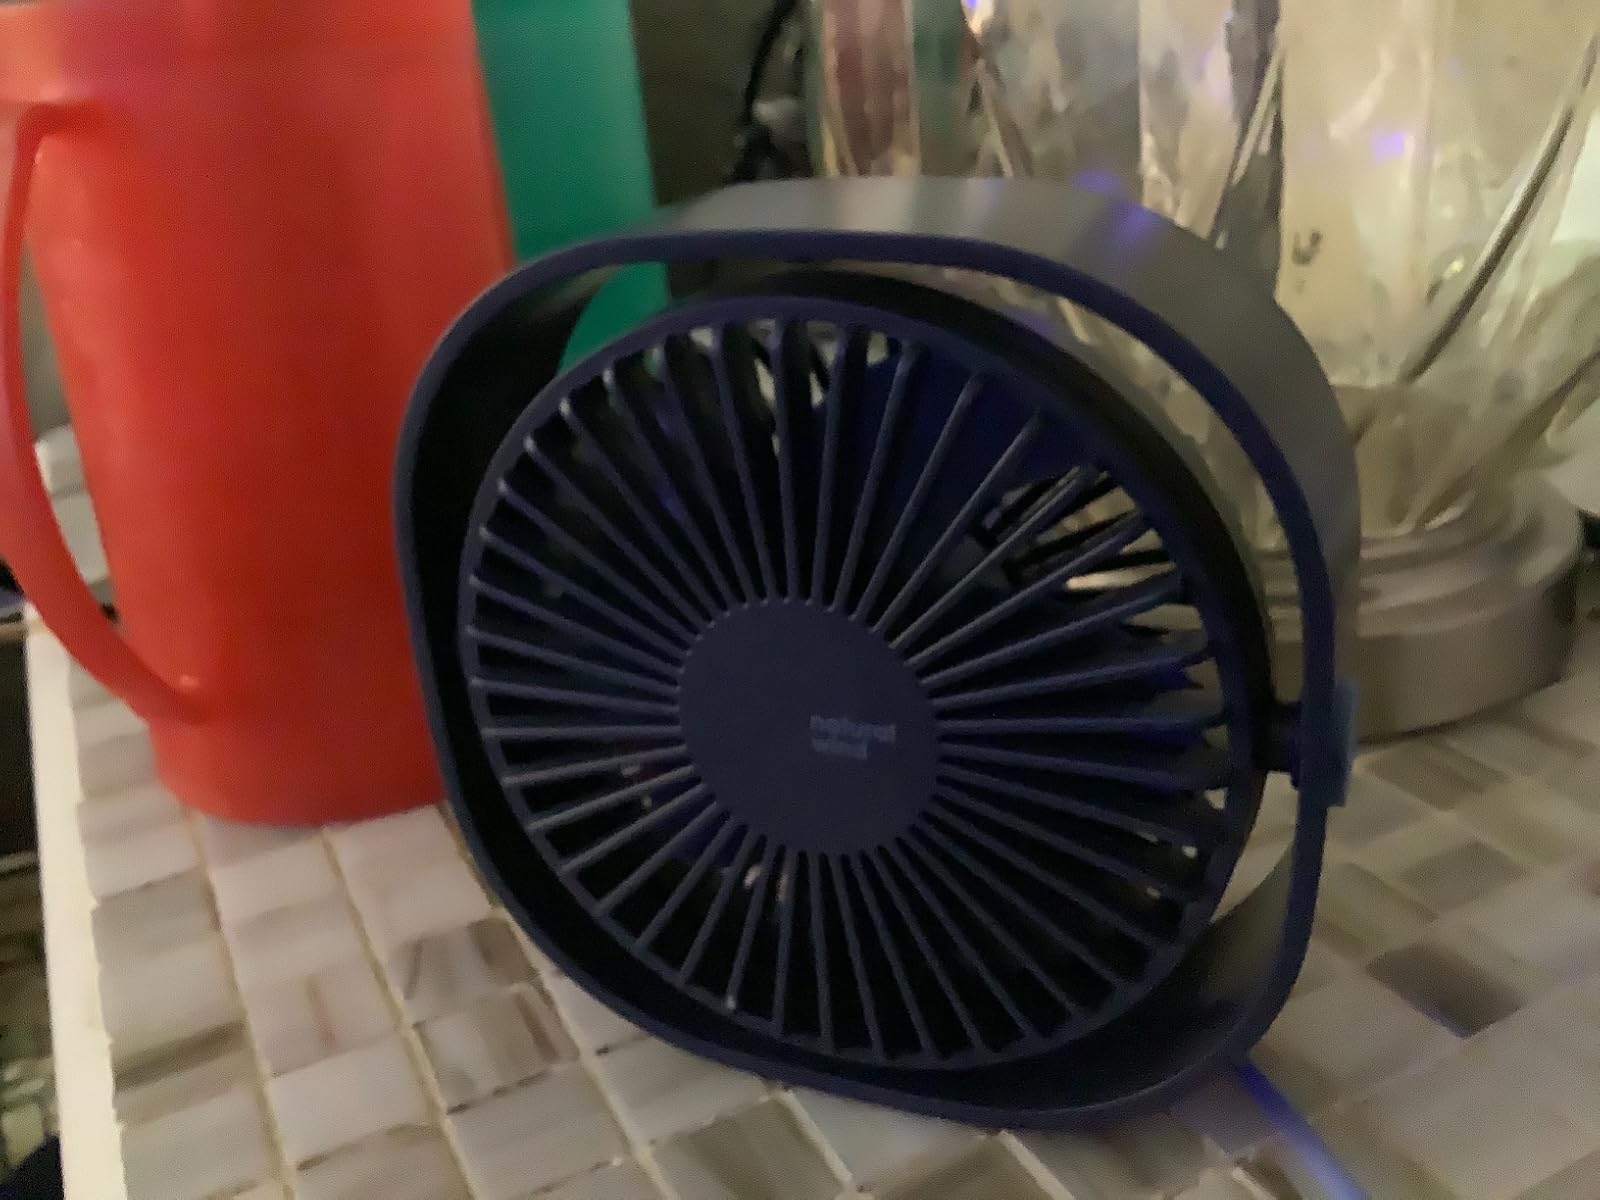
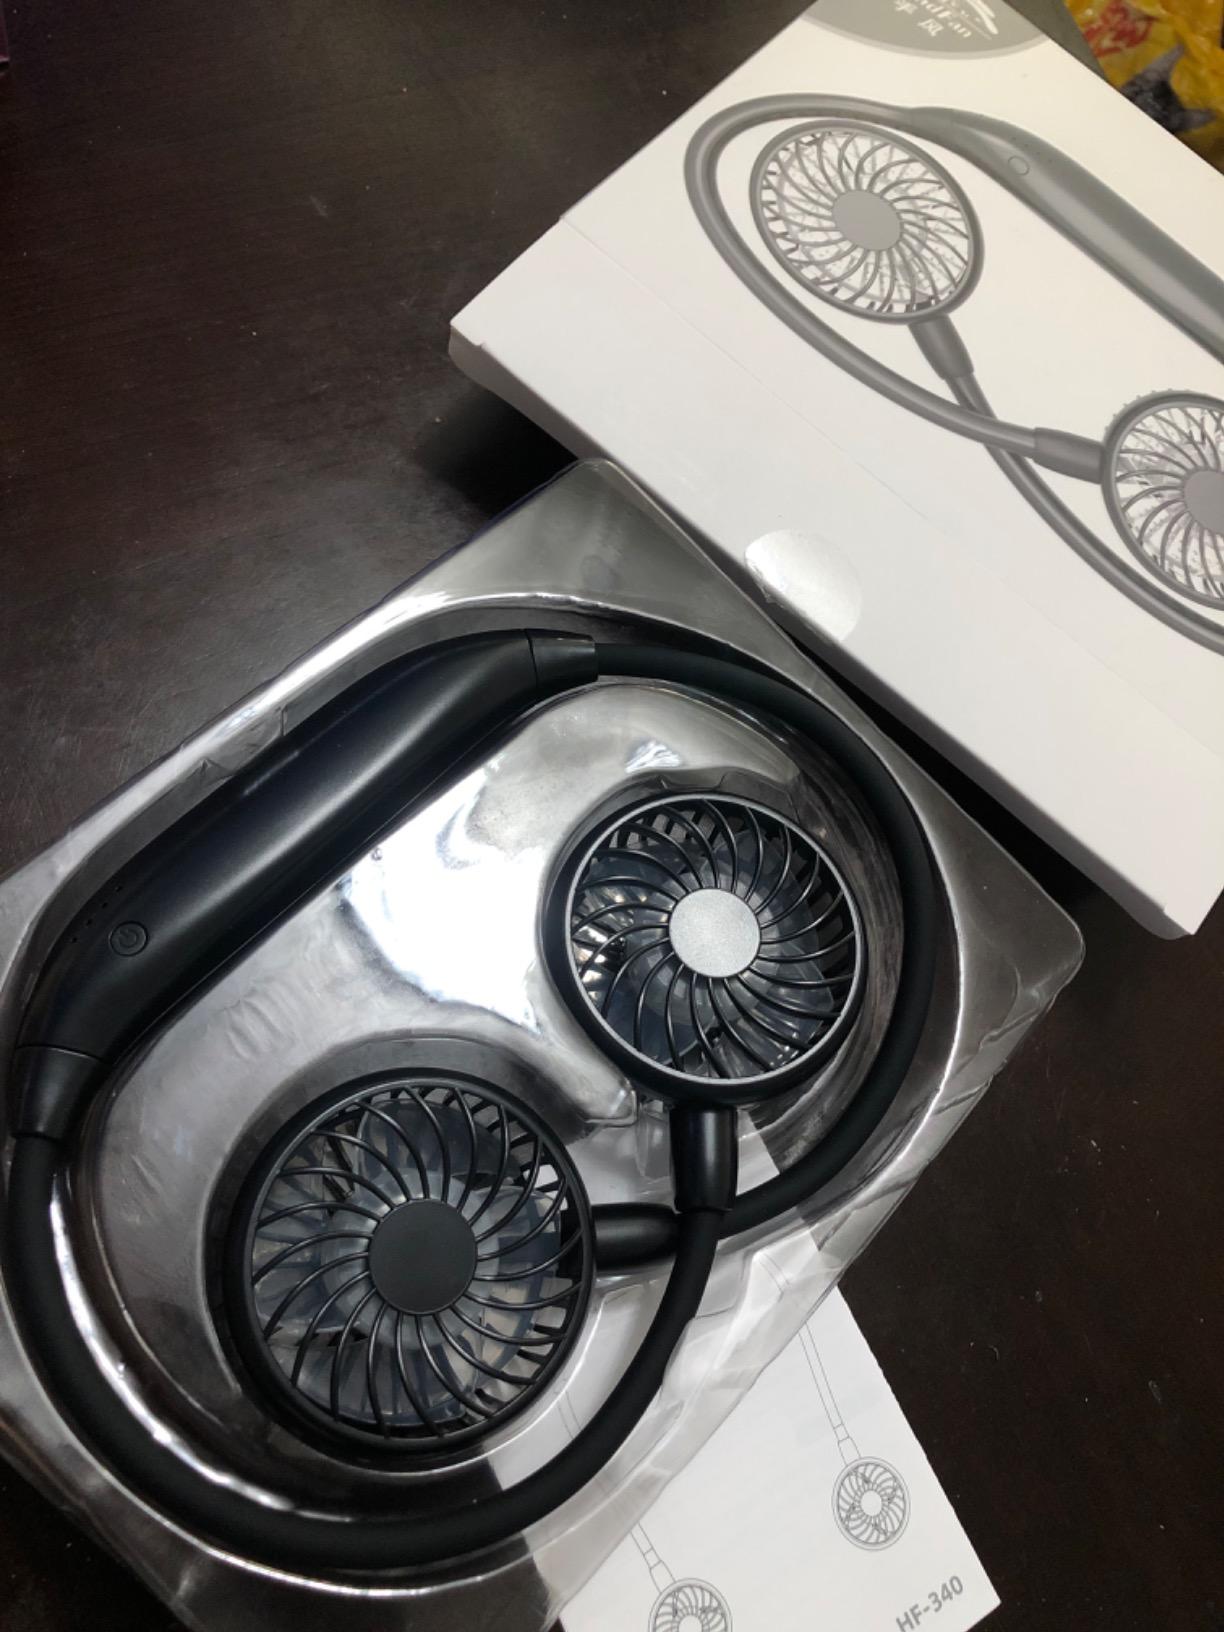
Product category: fan
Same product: no